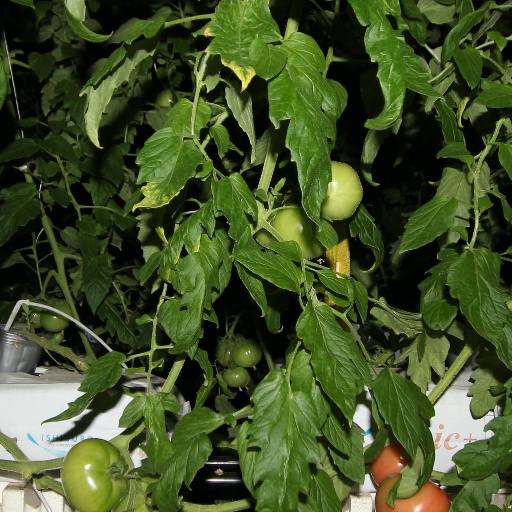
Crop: tomato